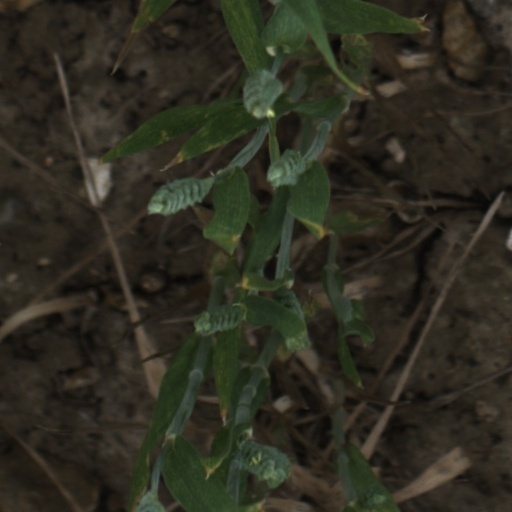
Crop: wheat